Ross Moffett

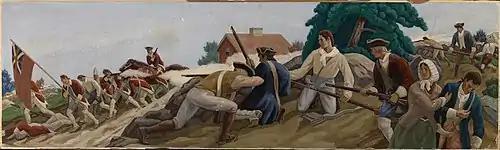
Ross Moffett's "A Skirmish Between British and Colonists near Somerville in Revolutionary Times", 1937

In 1924, after serving in the United States Army and traveling across Europe, Moffett returned to Provincetown, Massachusetts and became one of the early founders of the Provincetown Art Association and Museum (PAAM).